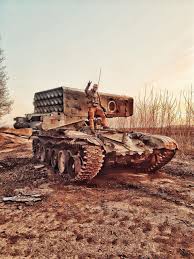
Label: TOS-1